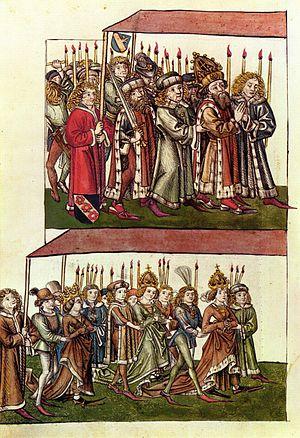
Sigismond, né le 14 février 1368 à Nuremberg et mort le 9 décembre 1437 à Znaïm, est prince de la maison de Luxembourg, fils de l'empereur Charles IV et de sa quatrième femme, Élisabeth de Poméranie. À la mort de son père et l'avènement au trône de son frère aîné Venceslas en 1378, il est nommé margrave de Brandebourg et, par son mariage avec Marie d'Anjou, fut roi de Hongrie à partir de 1387. Élu roi des Romains en 1411, il succéda à Venceslas en tant que roi de Bohême en 1419, avant d'être sacré empereur des Romains en 1433.
Cette page concerne l'année 1414 du calendrier julien.